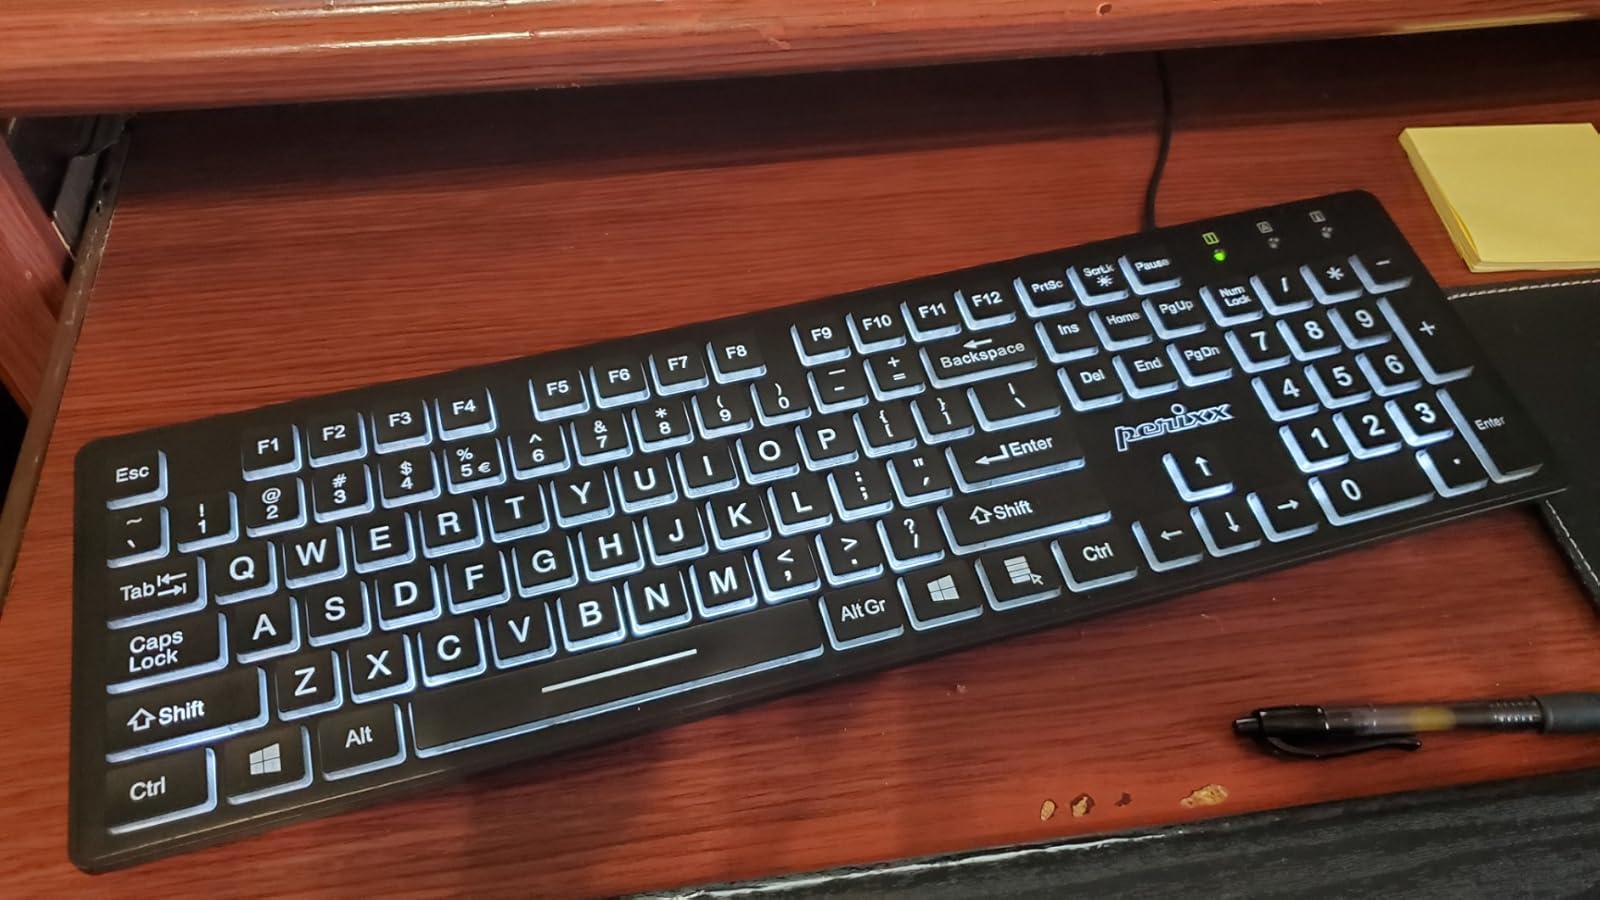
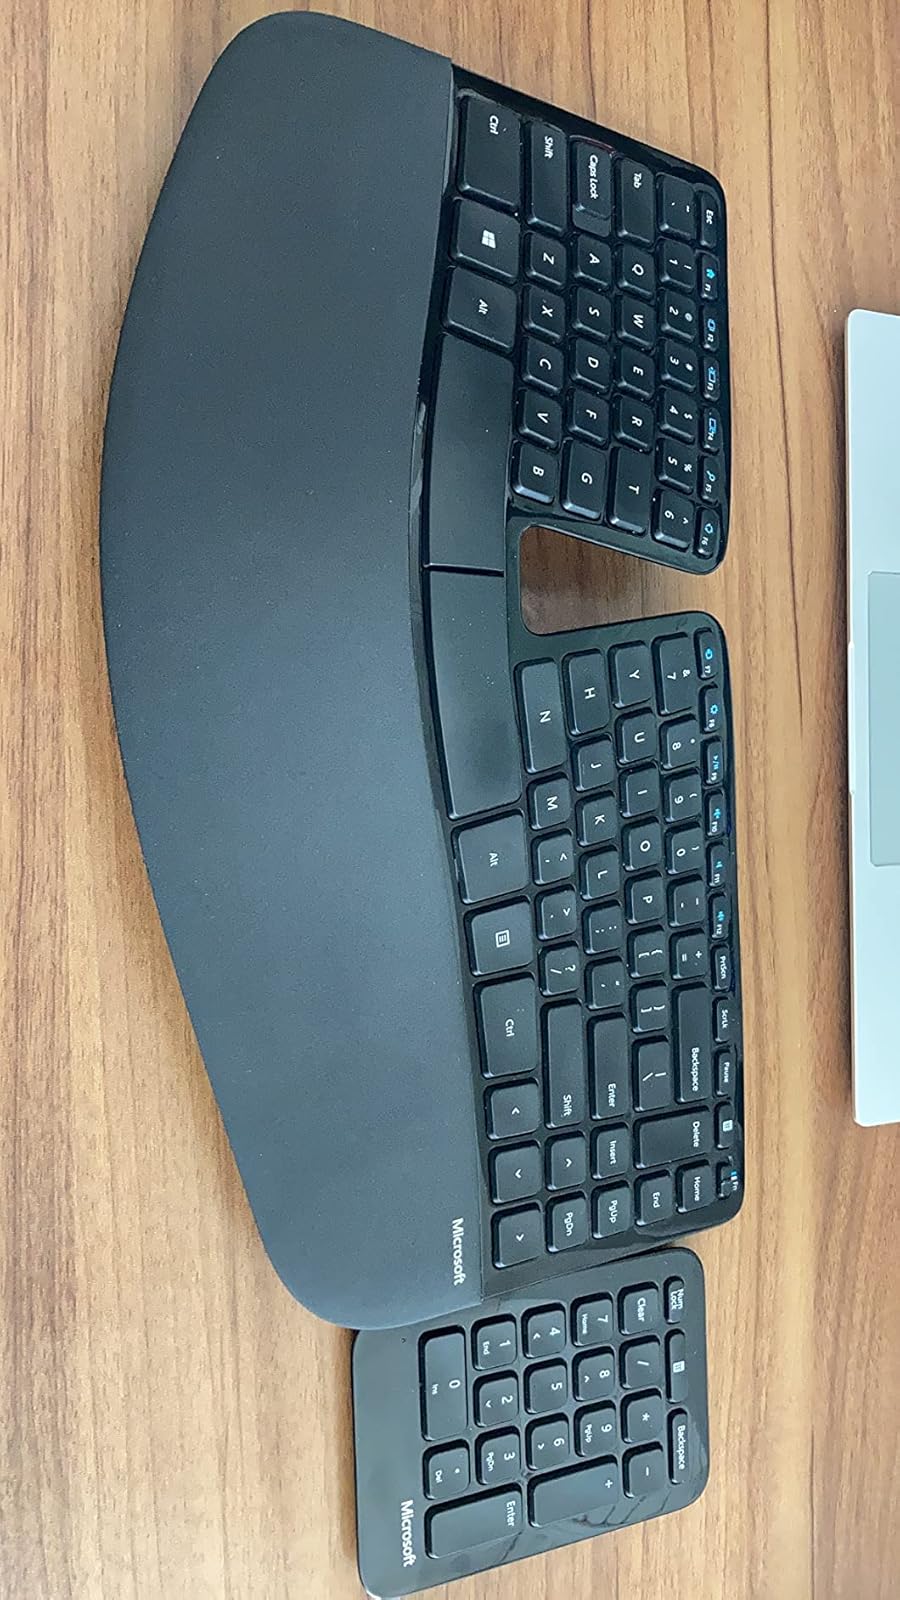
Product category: keyboard
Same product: no